Herpy-l'Arlésienne

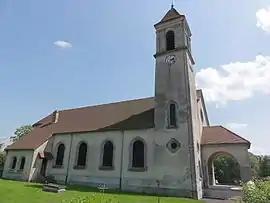
The church in Herpy-l'Arlésienne

Herpy-l'Arlésienne is a commune in the Ardennes department in northern France.